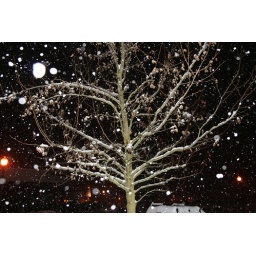
Just a tree out in front of our house with falling snow.